Answer in natural language. How many FloorLamps are visible in the scene? Choose between the following options: 1, 1, 4, 5 or 3
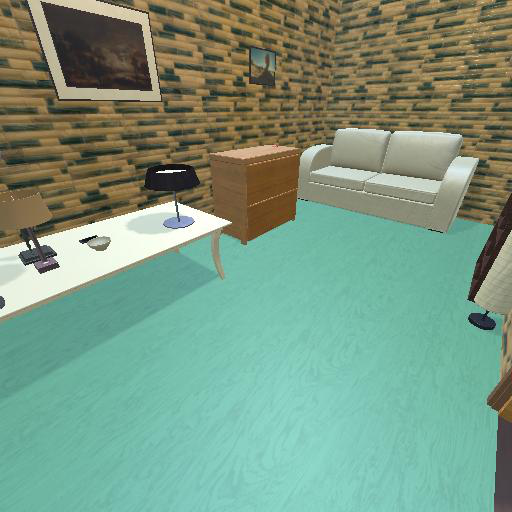
<answer>1</answer>